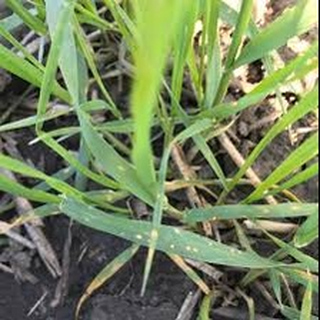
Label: wheat_leaf_blight